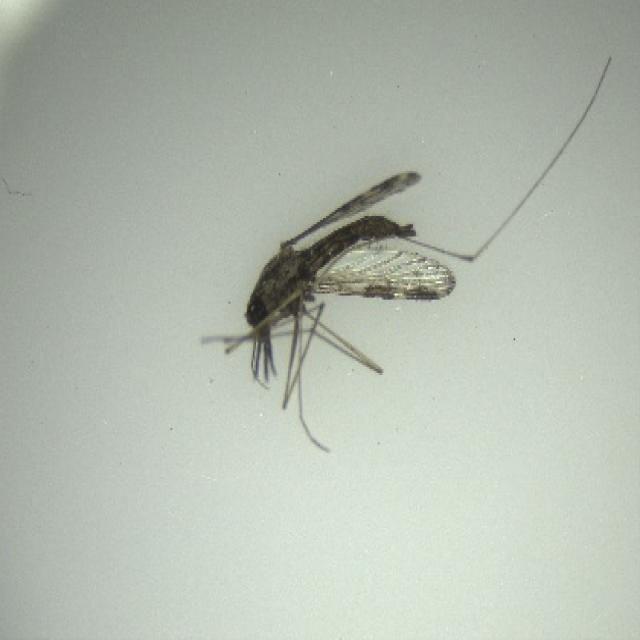
Species: anopheles_sinensis